Venom (2005 film)

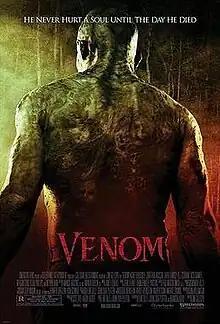
Theatrical release poster

Venom is a 2005 American supernatural slasher film directed by Jim Gillespie. The film's ensemble cast includes Agnes Bruckner, Jonathan Jackson, Laura Ramsey, D. J. Cotrona, Rick Cramer, Meagan Good, and Method Man. The film follows a group of teens who fight to survive a man-turned-zombie after he becomes possessed by evil spirits.